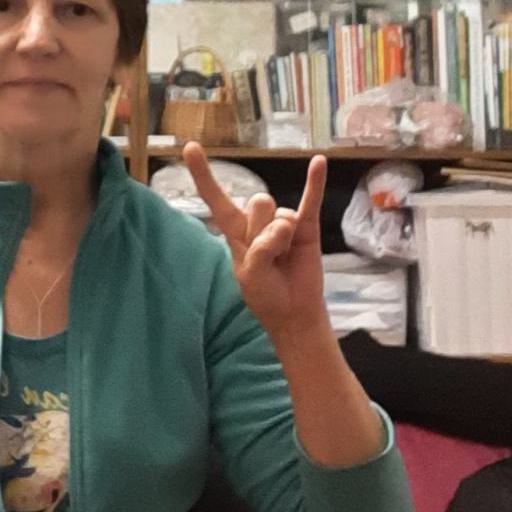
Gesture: rock